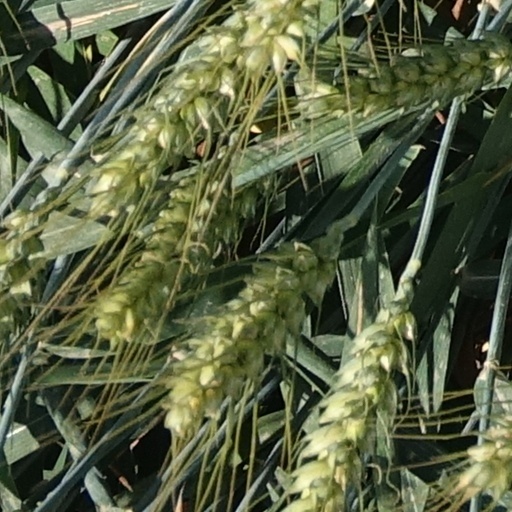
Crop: wheat